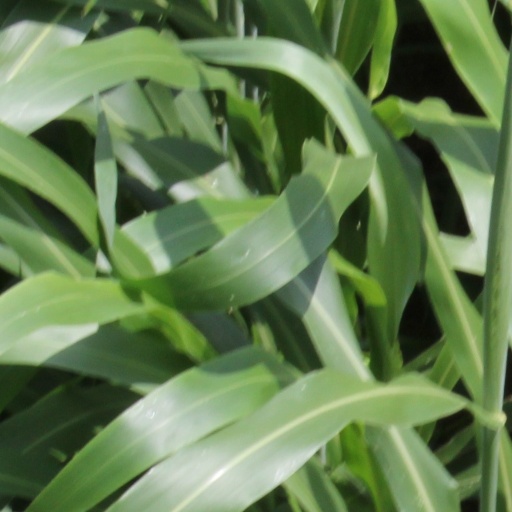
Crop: sorghum